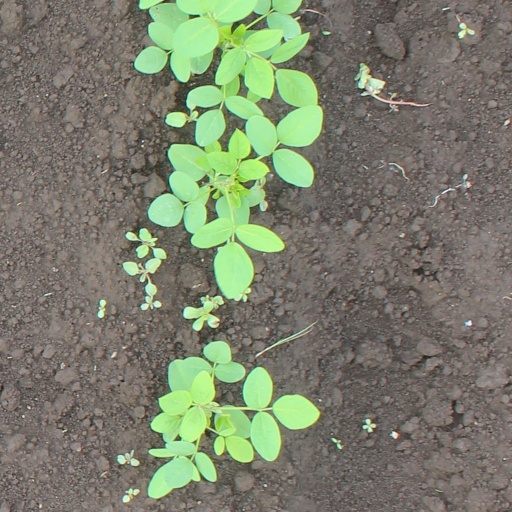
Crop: soybean